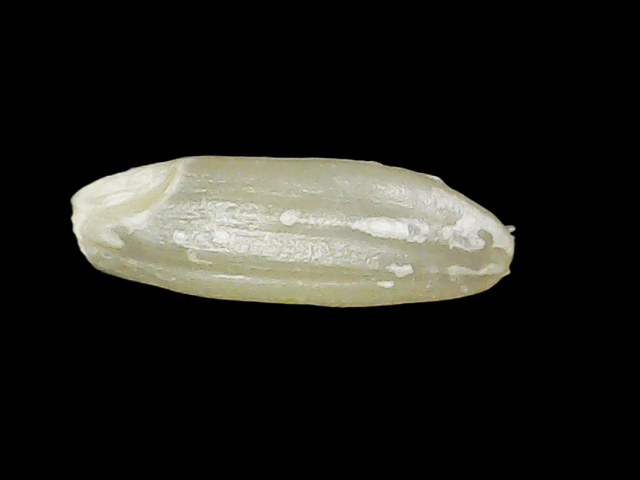
Rice variety: Binadhan8